Assembly theory

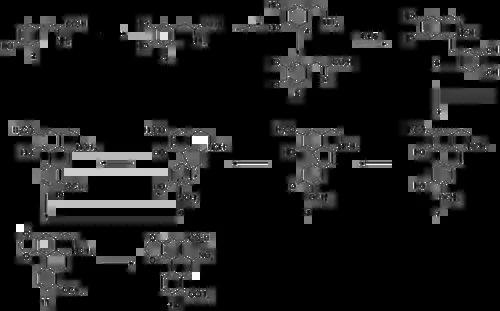
Synthesis of aristolochic acid. Complex molecules require many steps to be synthesized. And the more steps are required to synthesize a particular molecule, the more likely it is of a biological (or technological) origin.

Assembly theory is a framework developed to quantify the complexity of molecules and objects by assessing the minimal number of steps required to assemble them from fundamental building blocks. Proposed by chemist Lee Cronin and his team, the theory assigns an assembly index to molecules, which serves as a measurable indicator of their structural complexity. Cronin and colleagues argue that this approach allows for experimental verification and has applications in understanding selection processes, evolution, and the identification of biosignatures in astrobiology. However, the usefulness of the approach has been disputed.